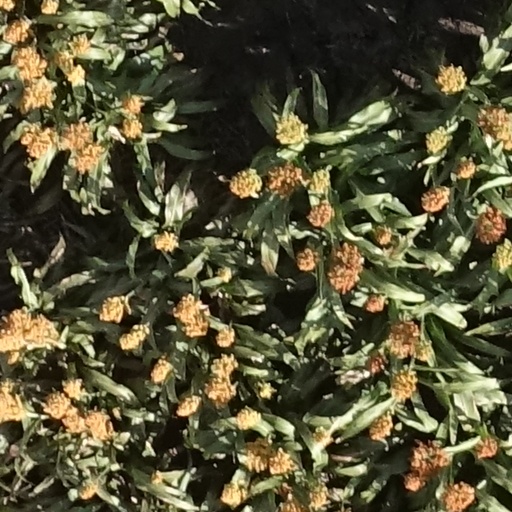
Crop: sorghum